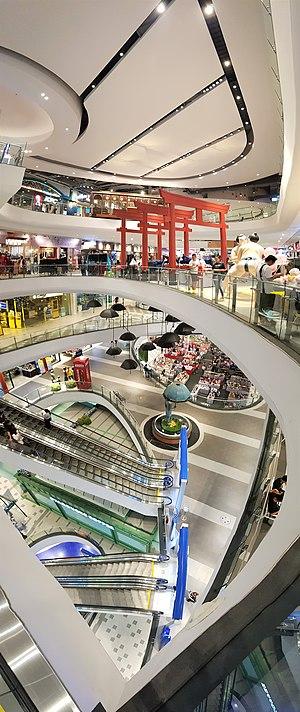
La fusillade de Nakhon Ratchasima est une fusillade de masse survenue les 8 et 9 février 2020. Un soldat de l'armée royale thaïlandaise a abattu au moins 26 personnes et en a blessé au moins 63 autres dans la ville de Nakhon Ratchasima, en Thaïlande, connue officieusement sous le nom de Korat. La fusillade a commencé lorsque l’agresseur a tiré et tué son commandant et deux autres personnes au camp de Surathamphithak, la base où il était stationné. L’agresseur a ensuite volé des armes et un Humvee militaire et s'est rendu au centre commercial Terminal 21, où il a ouvert le feu sur des civils. Pendant l'attaque, l’agresseur a posté des vidéos sur les réseaux sociaux. Trois personnes sont par la suite mortes à l’hôpital, ramenant le total de morts à 30, incluant le tueur. Il s'agit de la fusillade de masse la plus meurtrière de l'histoire du pays.